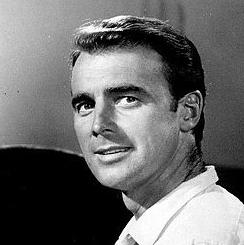
Age: 40